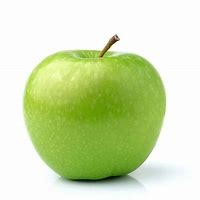
Label: apple